Pietro Tacchi Venturi

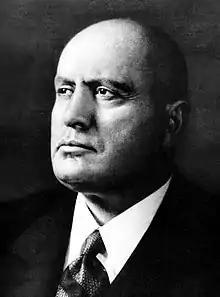
Picture of Benito Mussolini. Venturi was the Confessor to Mussolini, whom he befriended before his rise to power.

Benito Mussolini "liked and trusted" Venturi, whom he had known since 1922, during the Fascist struggle for power. The friendship between the two predated Mussolini's rise to power. He thus became the "normal instrument for messages between the pope and Mussolini". Venturi's relationship with Mussolini became professional when Pope Pius XI chose him to negotiate the purchase of the ancient library of the Palazzo Chigi (the residence of the prominent Chigi family) from the newly created Fascist regime (the Italian government was on the verge of buying the collection). Venturi persuaded Mussolini to donate an ancient state collection of religious books to the Vatican free of charge. Vatican attempts to buy the texts date back to Pope Benedict XV, who lacked the requisite funds to complete the transaction.